Cuyahoga Valley National Park

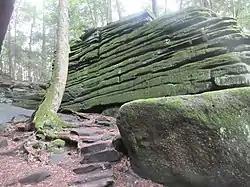
The Ledges section of the park, which contains some of its most popular hiking trails, features a series impressive rock outcroppings formed from Sharon Conglomerate stone.

The "V" course of the Cuyahoga River is rather unusual, first flowing southwest, and then abruptly turning north to drain into Lake Erie not far from its origin. The left arm of this "V", flowing north through the park, corresponds to an older preglacial valley, while the right arm corresponds to relatively new drainage. The new segment cut into the old at Cuyahoga Falls, the base of the "V". Other streams have made routes into the Cuyahoga preglacial valley by cutting gorges with waterfalls such as those found along the Tinkers, Brandywine and Chippewa Creeks. These waterfalls form as flowing water erodes the Bedford Shale, which underlies the more resistant Berea Sandstone. Glacial drift fills the valley to a depth of . This fill is very complex due to ponding in front of the ice before and after each glaciation. Beach deposits, gravel bars and other shoreline deposits from Lake Maumee are found in the valley, as are gravels from the time of Lake Arkona, and ridges marking the shores of Lake Whittlesey, Lake Warren, and Lake Wayne.